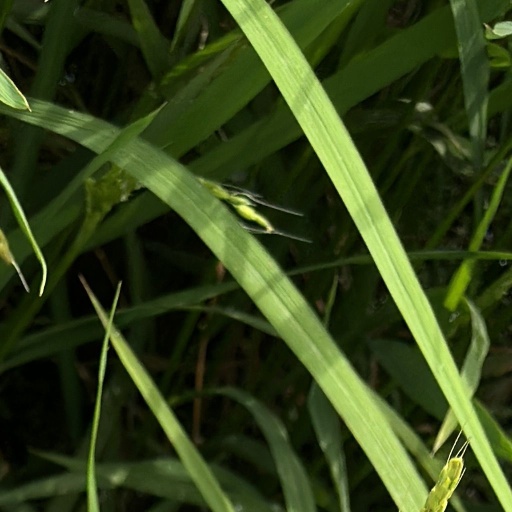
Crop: rice